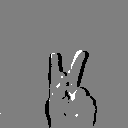
ASL letter: k